Aleksandar Vučić

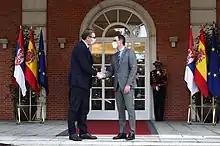
President Vučić with Prime Minister of Spain Pedro Sánchez during his official visit to Spain (2022)

Tomislav Nikolić, deputy leader of the Radical Party and de facto interim leader due to absence of Vojislav Šešelj, resigned on 6 September 2008 because of disagreement with Šešelj over the party's support for Serbia's EU membership. With some other well-known Radical Party members he formed a new parliamentary club called ""Napred Srbijo!"" ("Forward Serbia!"). On 12 September 2008, Nikolić and his group were officially ejected from the Radical Party on the session of SRS leadership. Vučić, as secretary-general was called to attend this session, but he did not appear. Tomislav Nikolić announced he would form his own party and called Vučić to join. Vučić, one of the most popular figures among SRS supporters, resigned from Radical Party on 14 September 2008. The next day, Vučić announced his temporary withdrawal from politics.